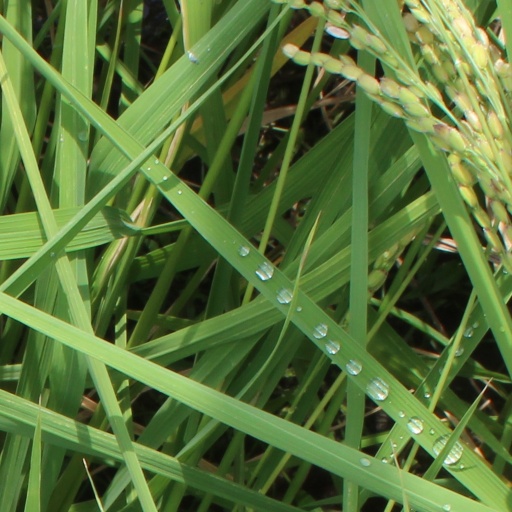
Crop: rice